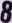
Number: 8